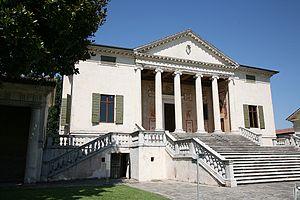
La villa Badoer est une villa veneta sise à Fratta Polesine, en Vénétie, Italie, construite par l'architecte Andrea Palladio de 1556 à 1563.
Le palladianisme est un style architectural originaire de Vénétie lancé par l'architecte italien Andrea Palladio à l'époque de la Renaissance ; il s'applique également aux édifices s'en inspirant au milieu du XVIIᵉ siècle. Un renouveau a lieu à partir du XVIIIᵉ siècle ; on emploiera alors l'expression néo-palladianisme, sans qu'on puisse constater une synthèse réelle avec les styles locaux.